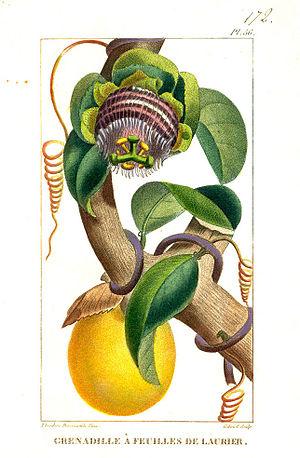
Passiflora laurifolia est une espèce de Passiflores de la famille des Passifloracées originaire des régions tropicales des Amériques, communément appelée passiflore à feuille de laurier, pomme d'or ou pomme liane à la Martinique et en Guadeloupe mais aussi orange lilikoi dans certaines régions d'Hawaï où elle serait cultivée pour ses fruits.